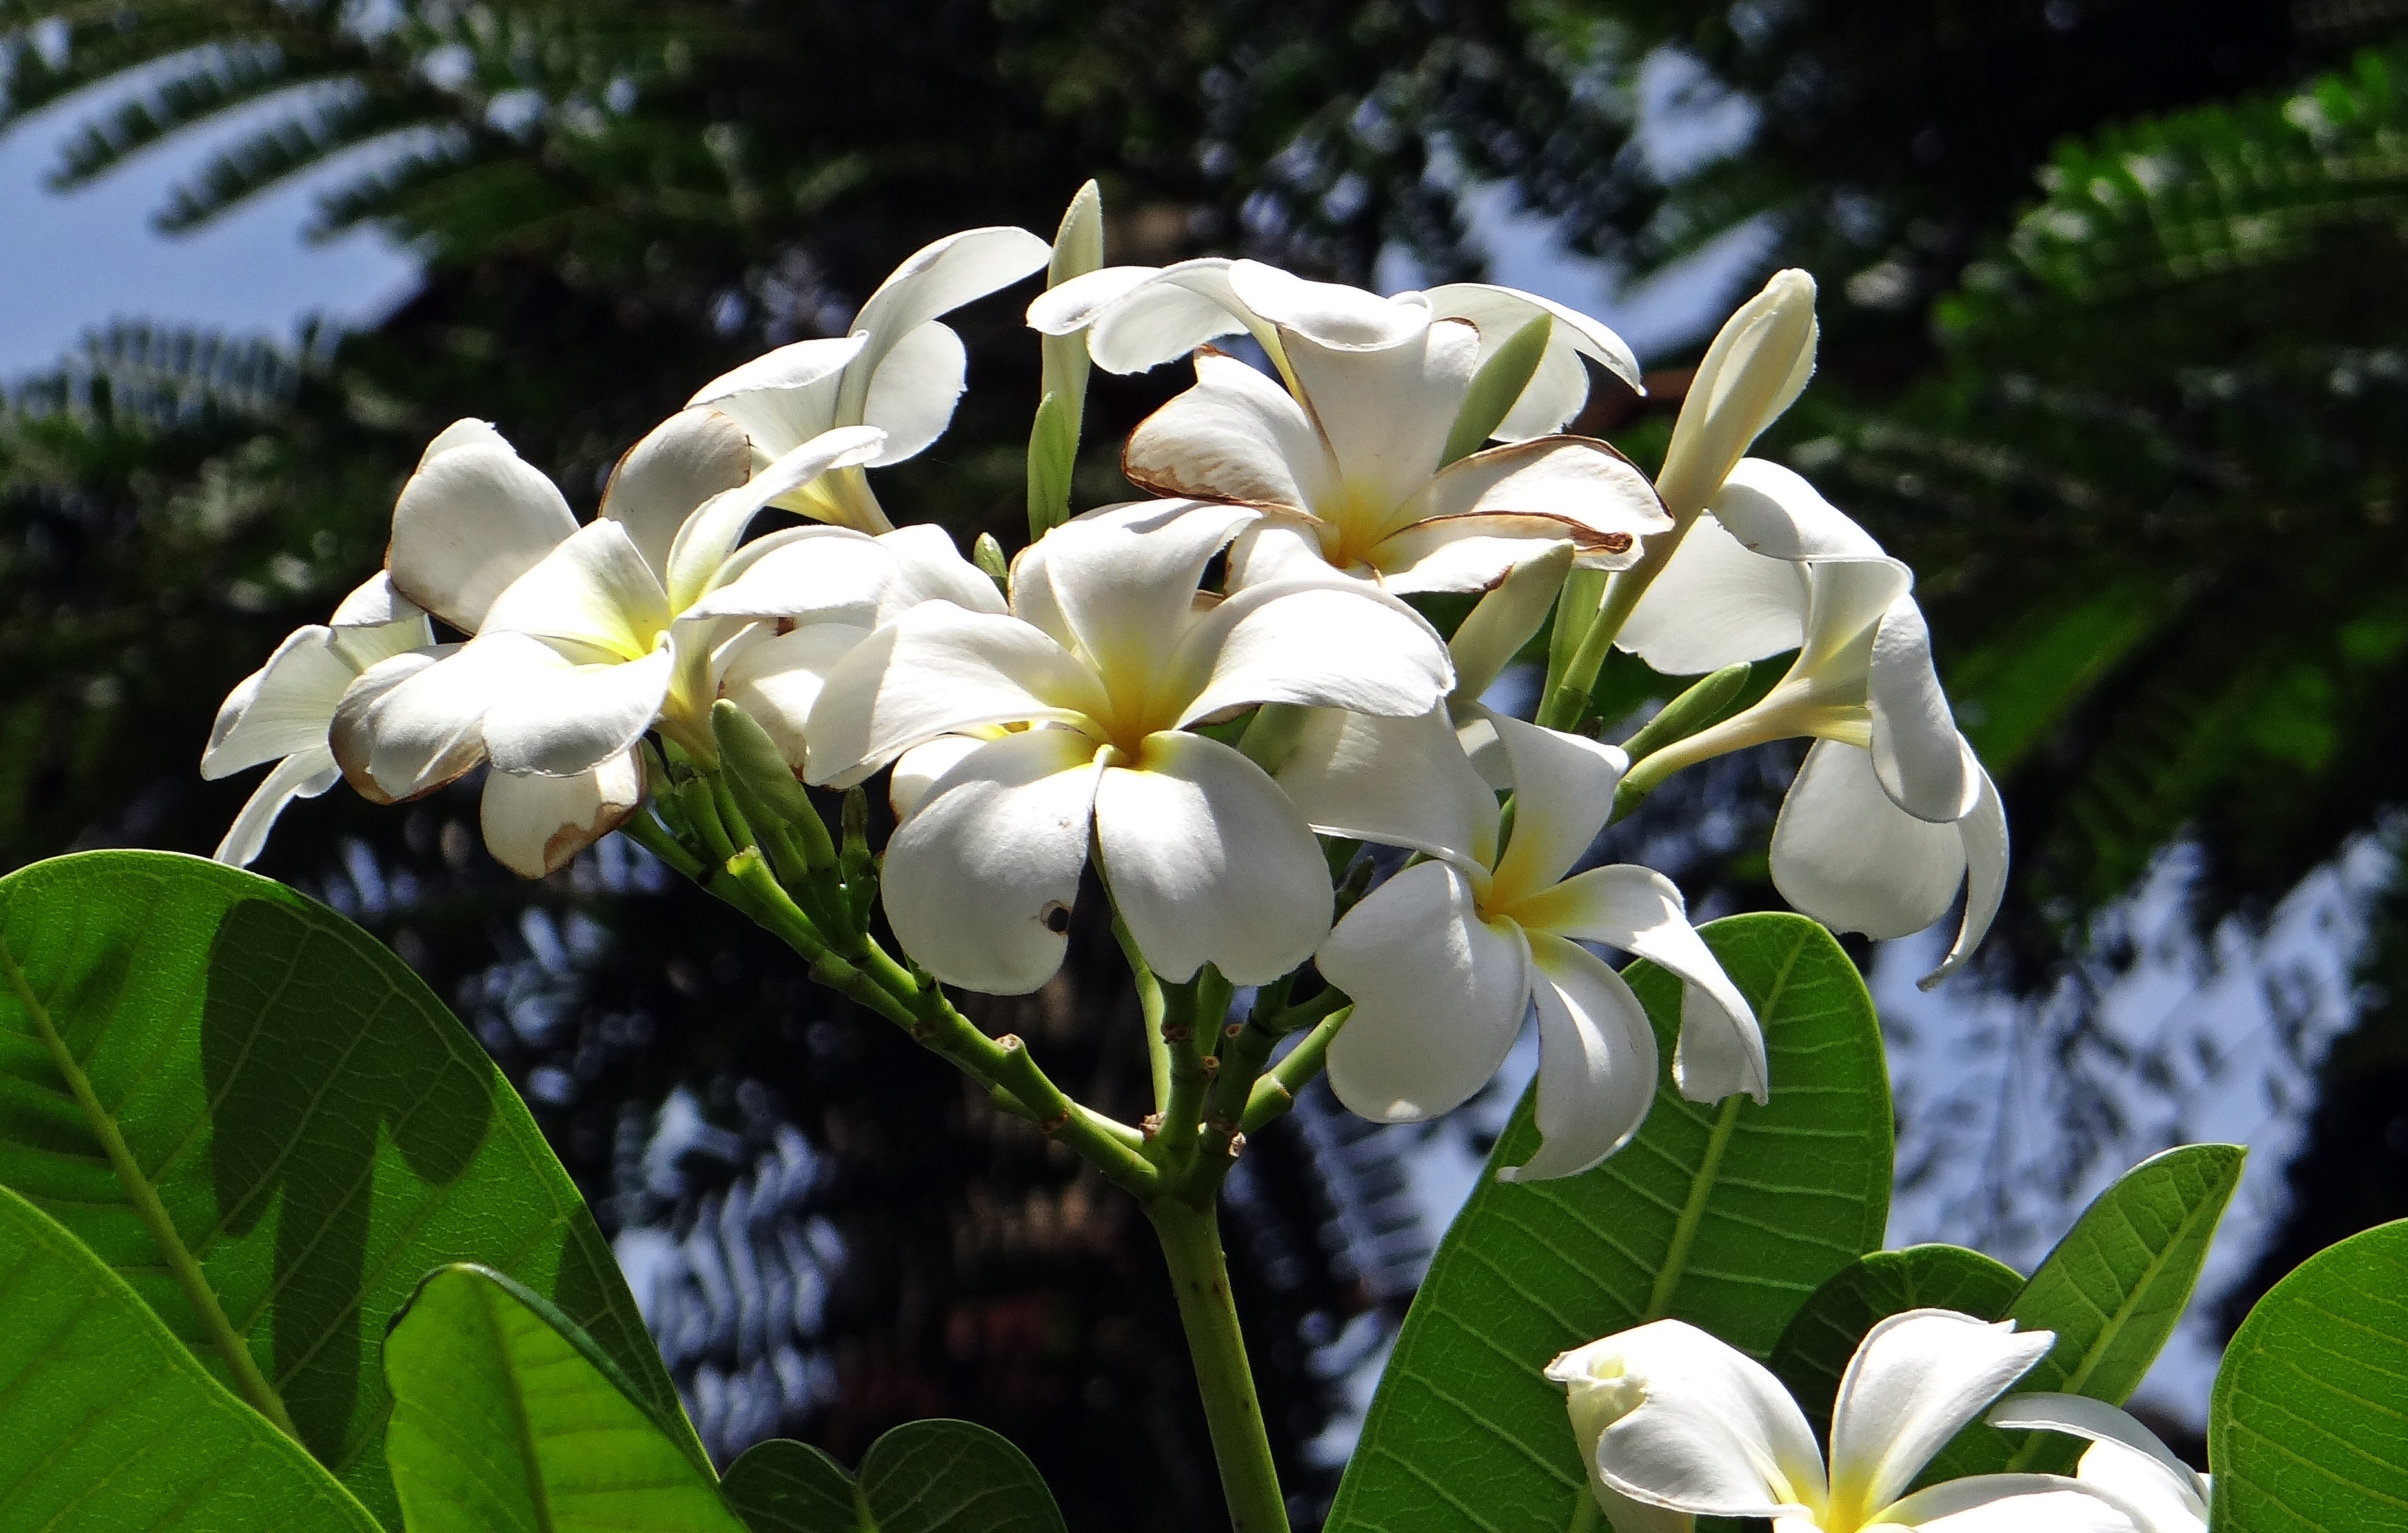
nature, branch, blossom, plant, white, flower, bloom, green, botany, dharwad, flora, wildflower, india, apocynaceae, plumeria, fragrant, macro photography, frangipani, jasmine, flowering plant, temple tree, land plant